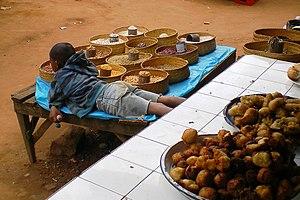
Un gamin au marche de Miarinavaratra attend les chalands
Le kapoaka est une unité de mesure traditionnelle malgache, équivalente à 300 ml. Il est utilisé pour mesurer certaines denrées alimentaires de base dont le riz blanc, les lentilles, les pois du Cap, le maïs, le sel, le sucre ou les crevettes séchées, vendus en vrac sur les marchés.